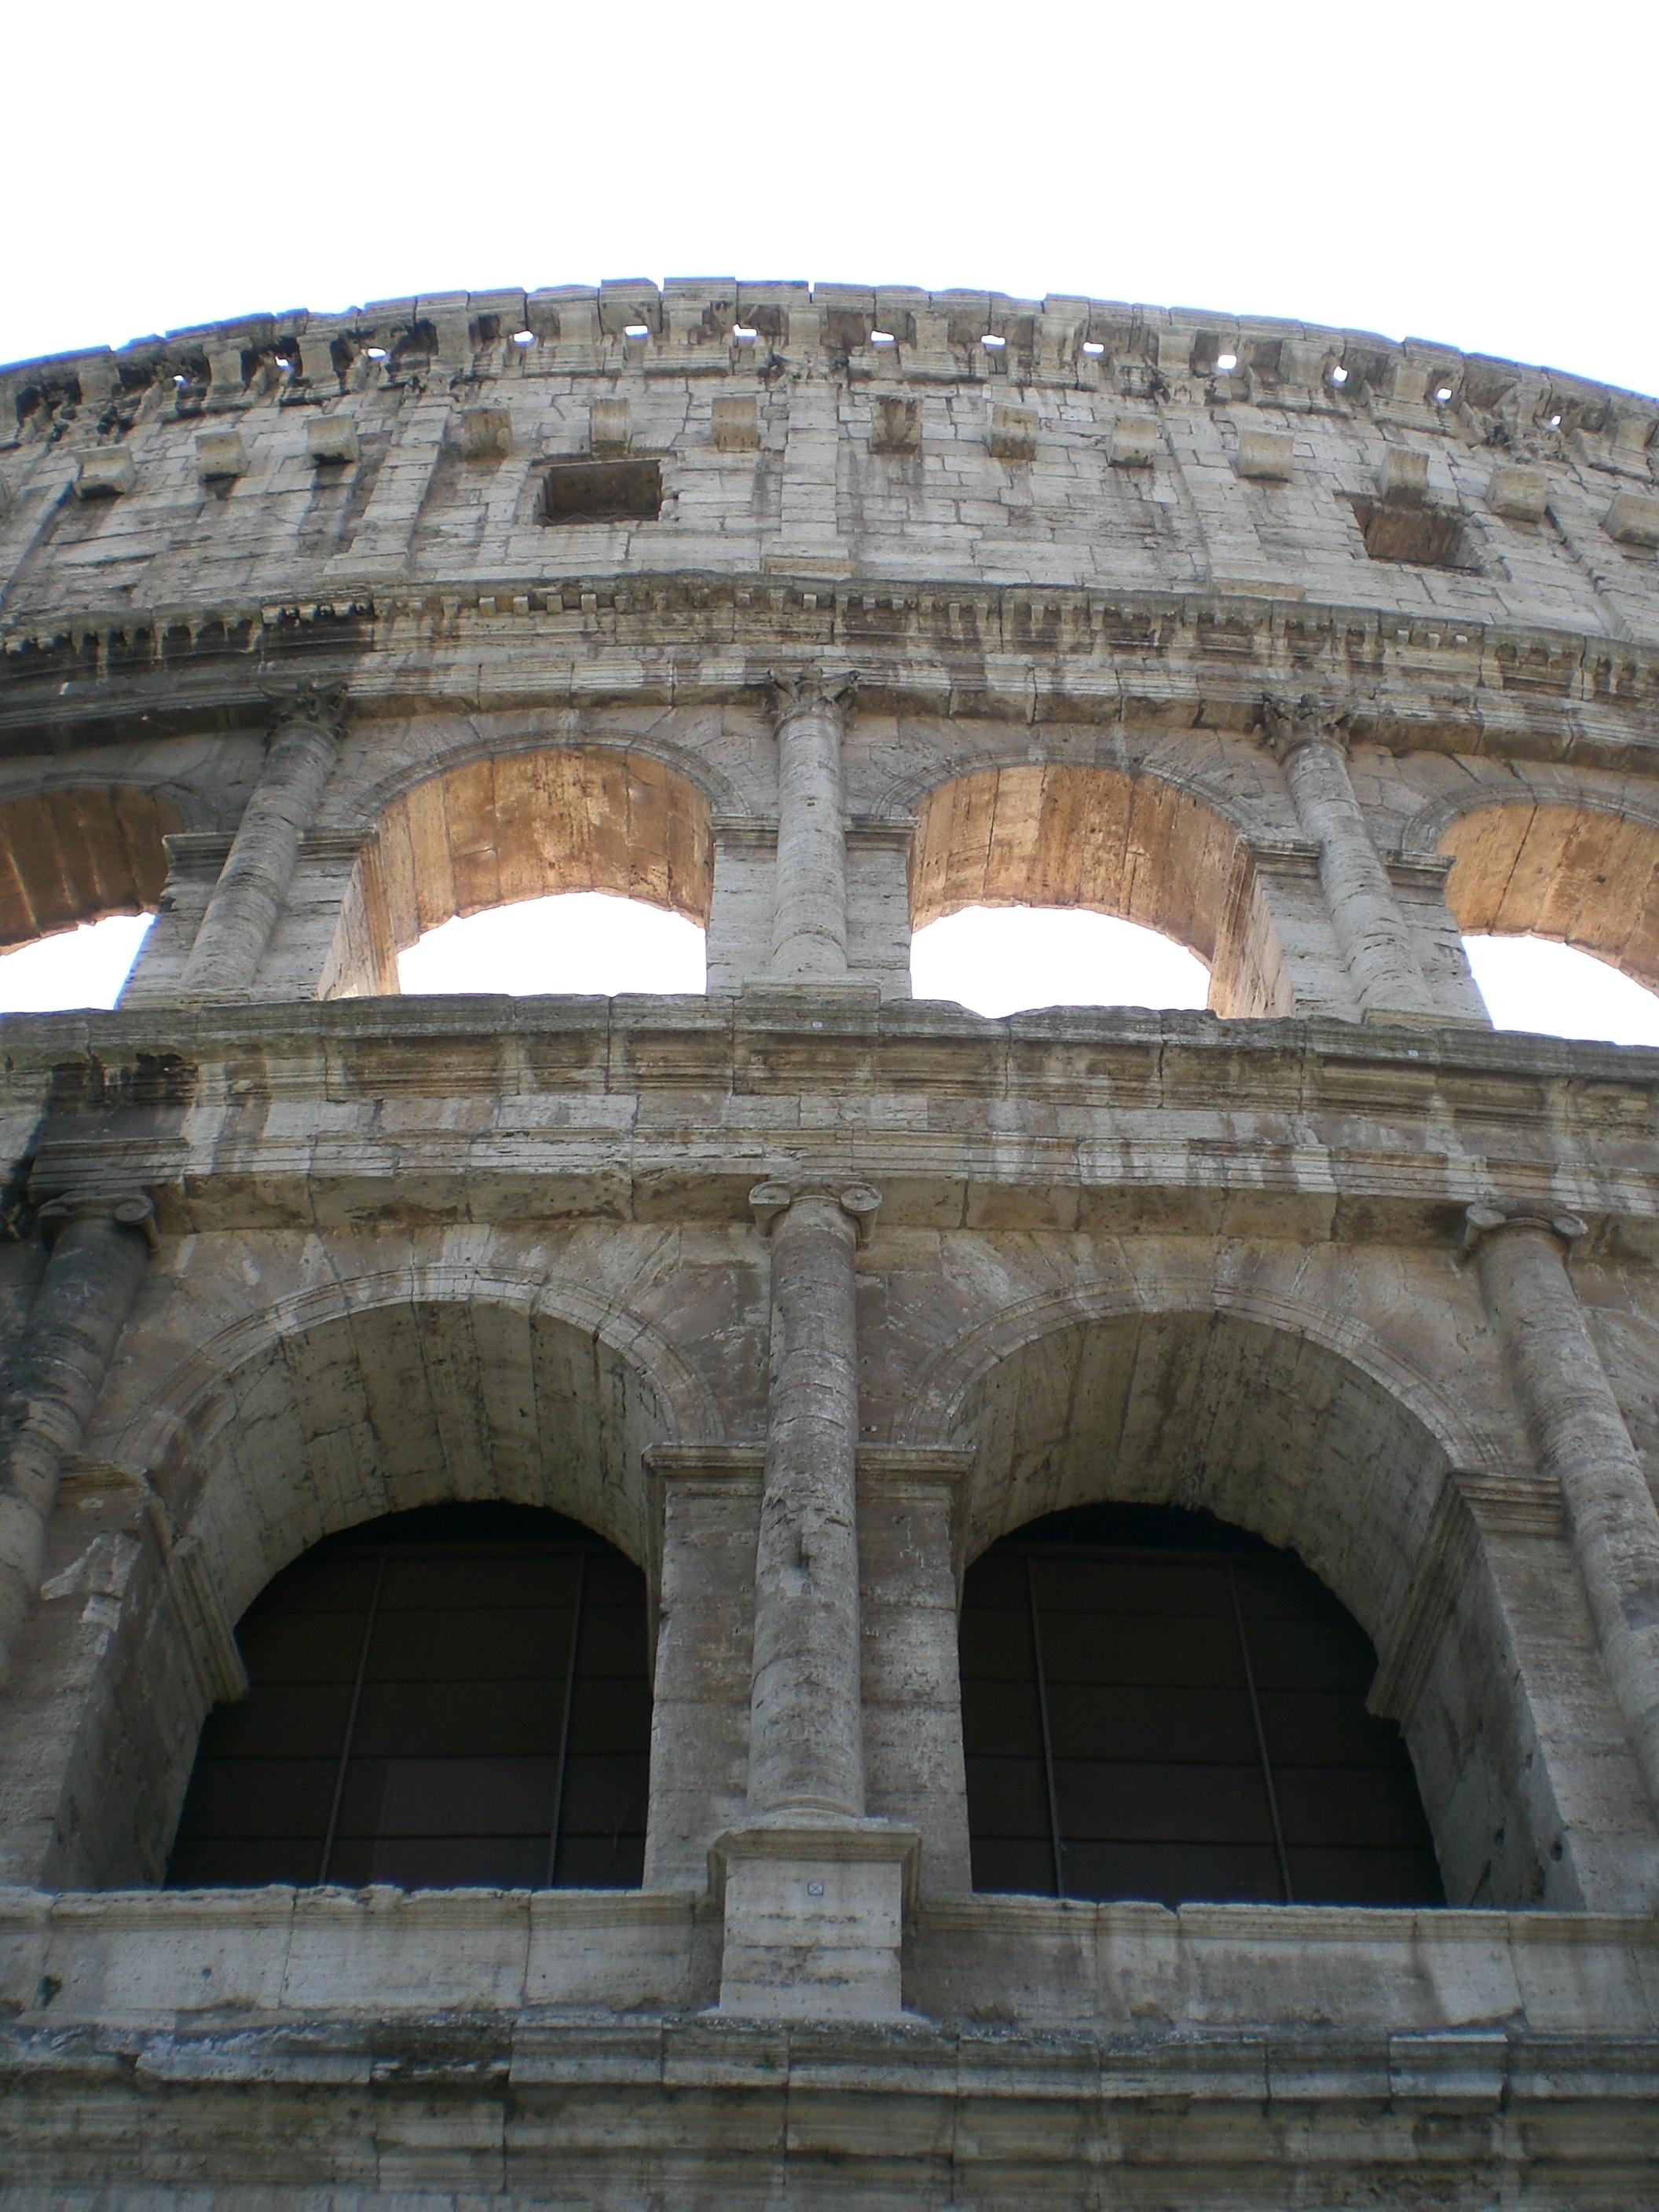
architecture, structure, building, old, arch, column, landmark, italy, facade, colosseum, rome, amphitheatre, temple, ruins, ancient history, ancient roman architecture